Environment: real
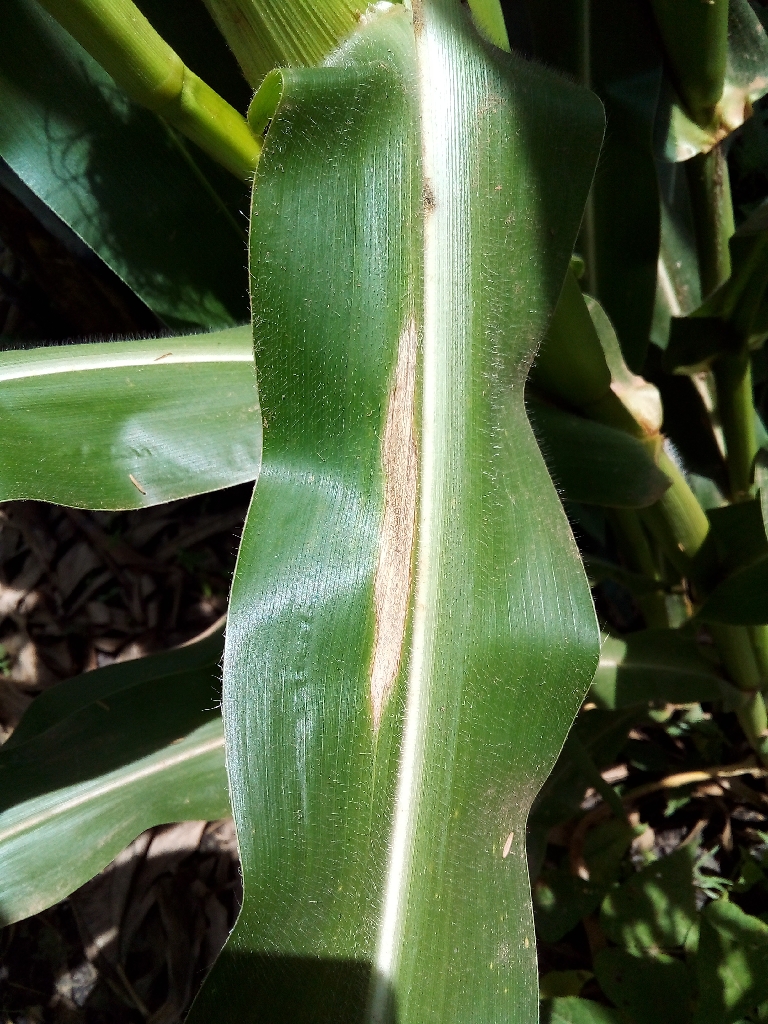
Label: northern_corn_leaf_blight